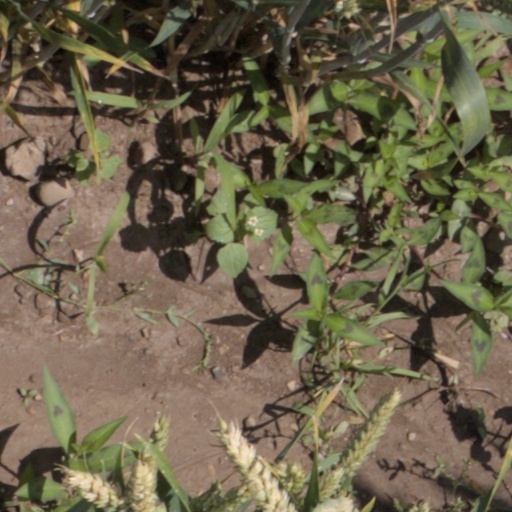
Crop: wheat